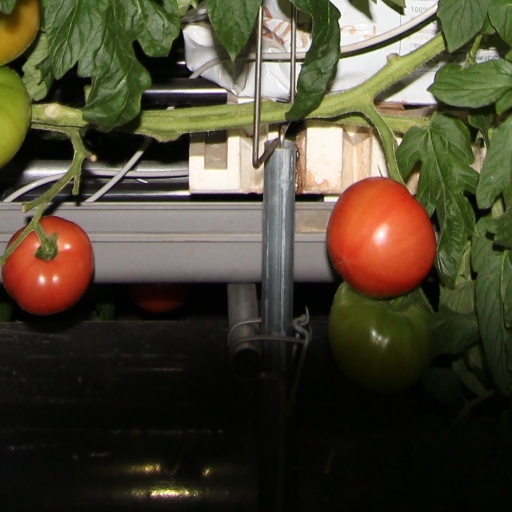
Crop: tomato